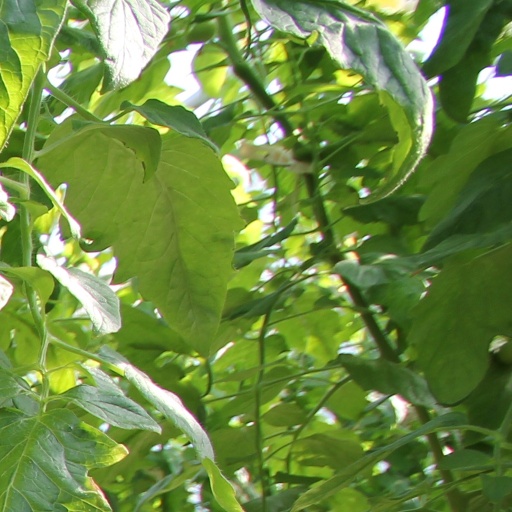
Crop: tomato